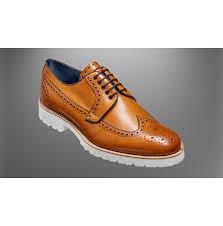
Label: Brogue